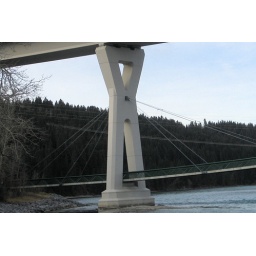
We hiked the river trails around Bowness Park and then retired for a fine cup of coffee.